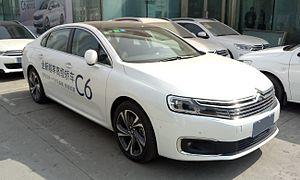
La C6 est une grande routière conçue et produite par le constructeur automobile français Citroën en Chine. D'abord dévoilée en Chine à une assistance restreinte mi-avril 2016, elle est officiellement présentée au salon automobile de Pékin quelques jours plus tard.